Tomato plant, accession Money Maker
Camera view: horizontal (90 deg, fisheye); turntable rotation: 120 degrees
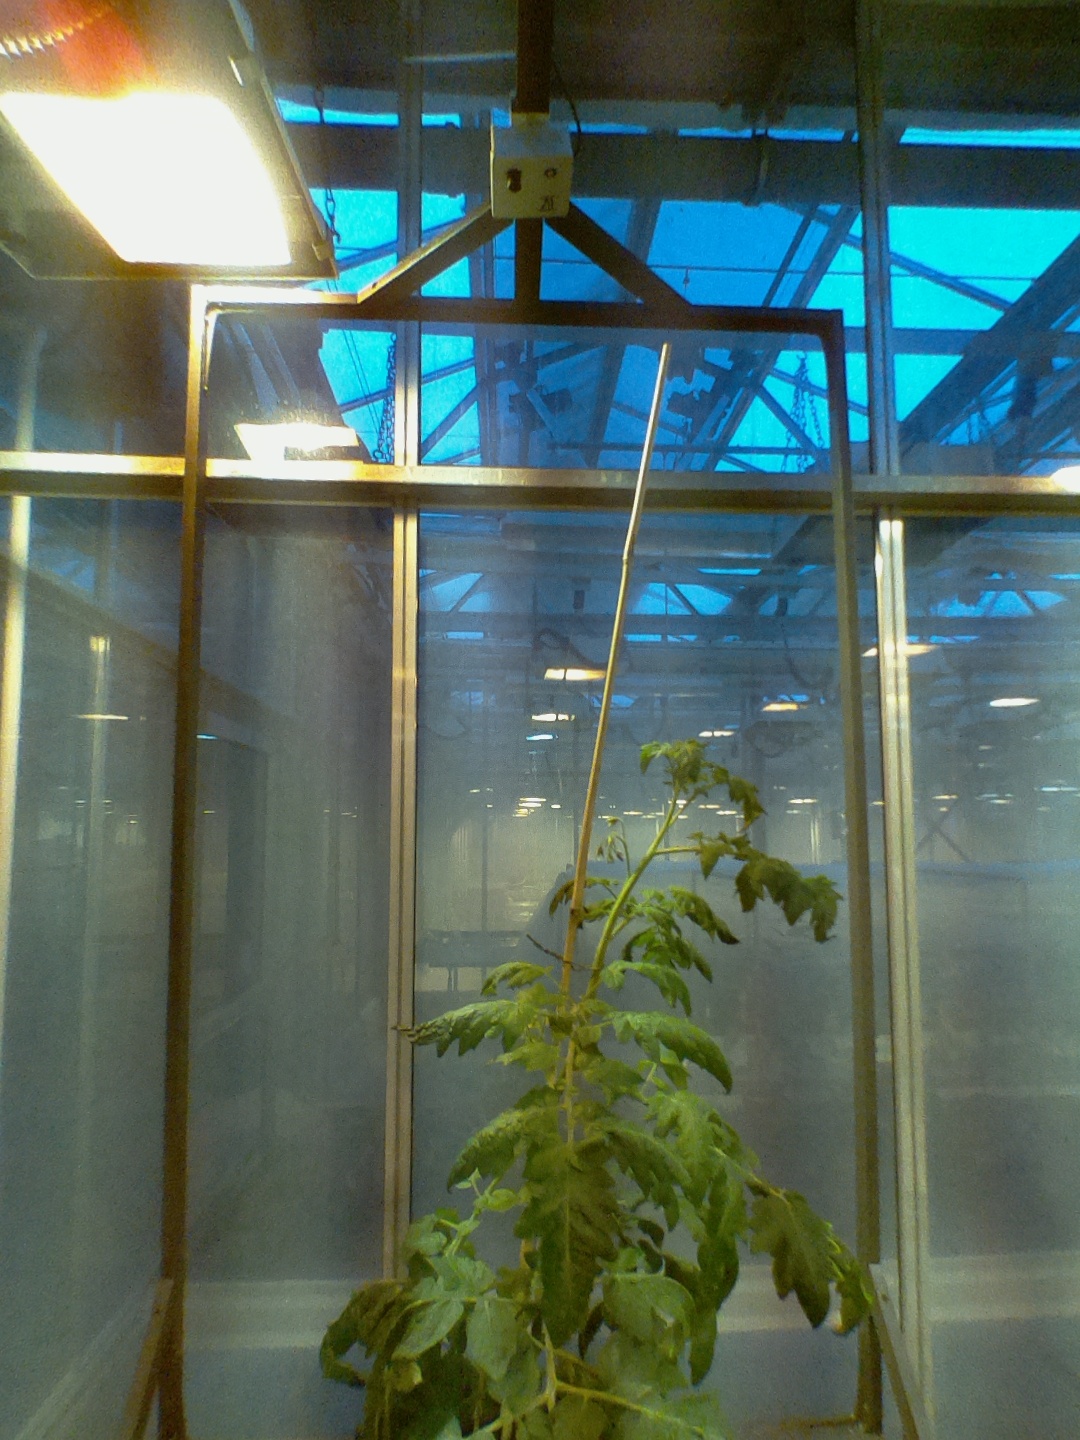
BBCH growth stage 65: Full flowering, 50%-60% of flowers open, first petals falling